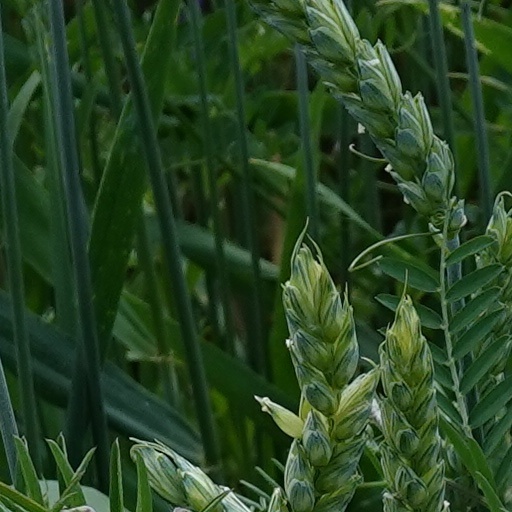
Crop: wheat